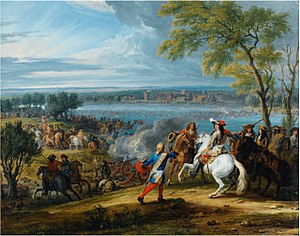
Rampjaar
Ludvig 14. af Frankrig ved Rhinovergangen 1672
I den nederlandske historie betegnes 1672 som rampjaar, et katastrofeår. Da erklærede England, Frankrig, Kurköln og Münster krig mod Republikken af de syv forenede Nederlande, som samtidig havde indrepolitisk uro.